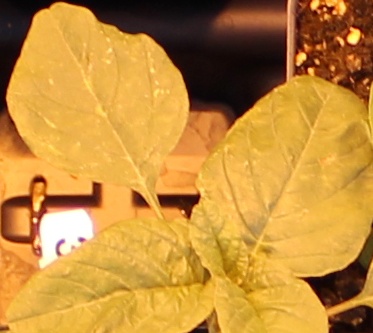
Label: Redroot Pigweed